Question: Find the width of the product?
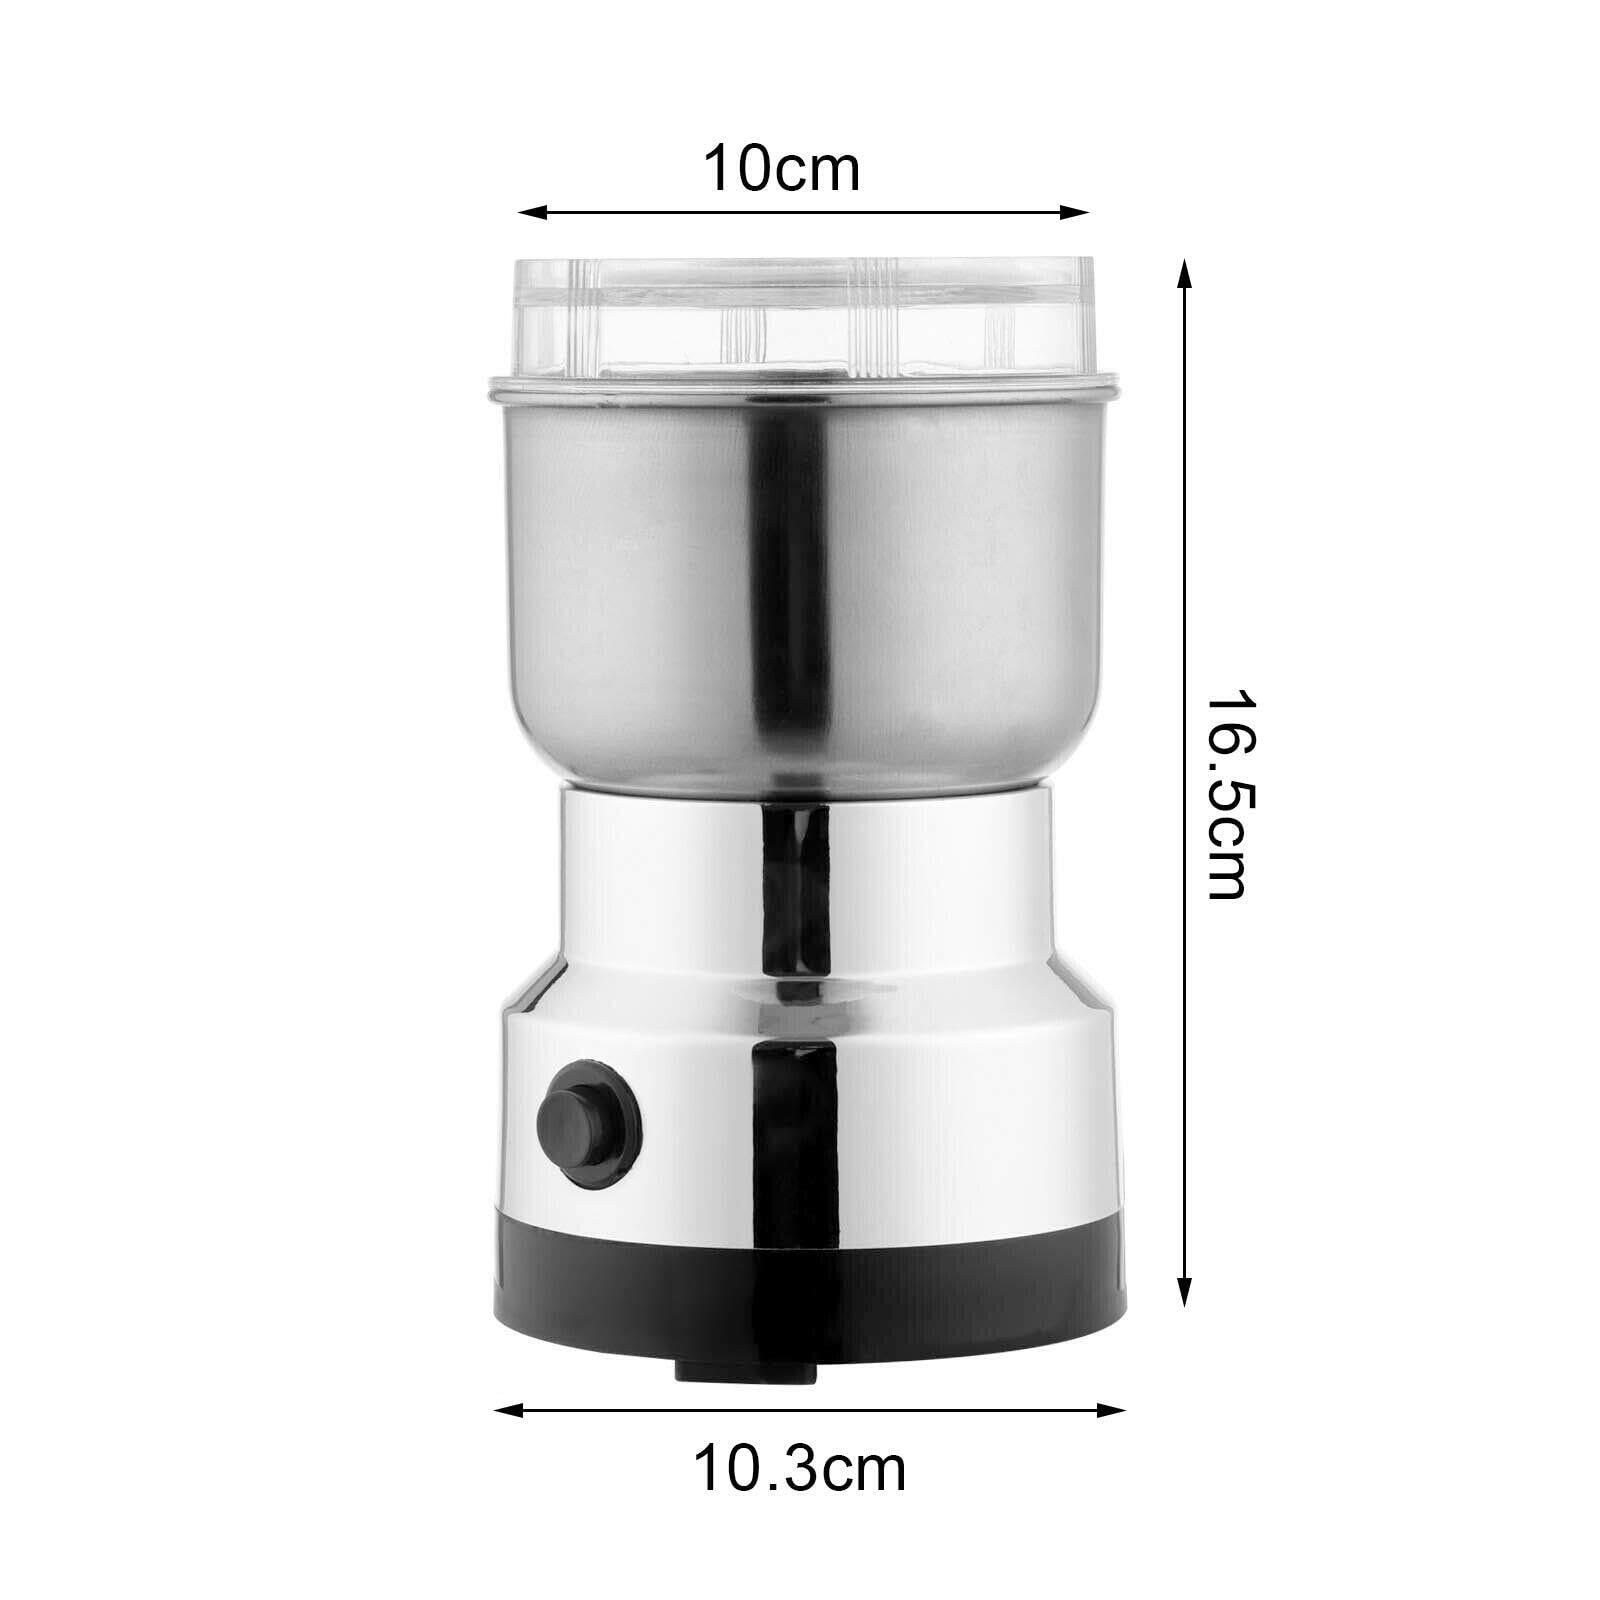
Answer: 10.3 centimetre